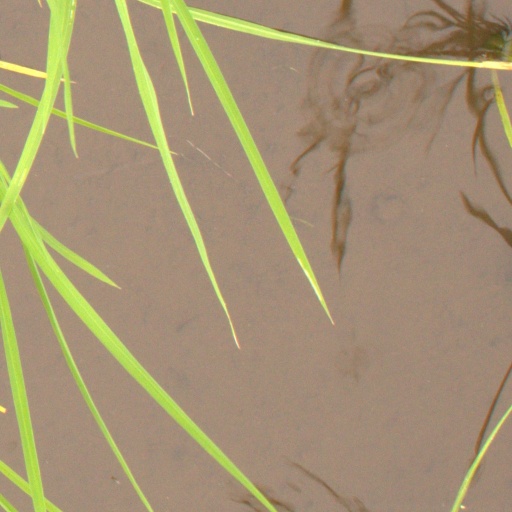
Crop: rice